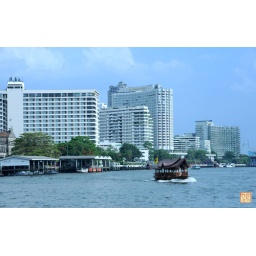
A house boat on the Chao Phraya River in front of Shangri-La Hotel, Bangkok, Thailand.PhrayaRiver-Bangkok-2009-KQN